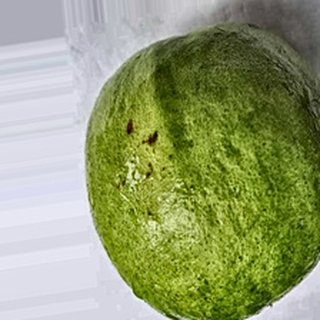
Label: healthy_guava